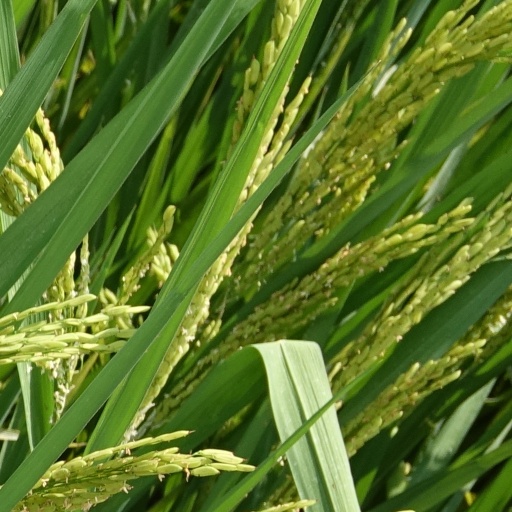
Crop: rice